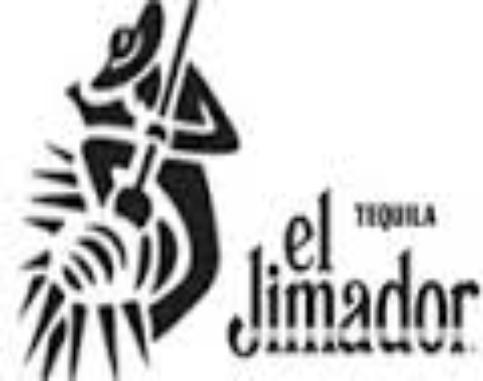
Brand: El Jimador
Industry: Food